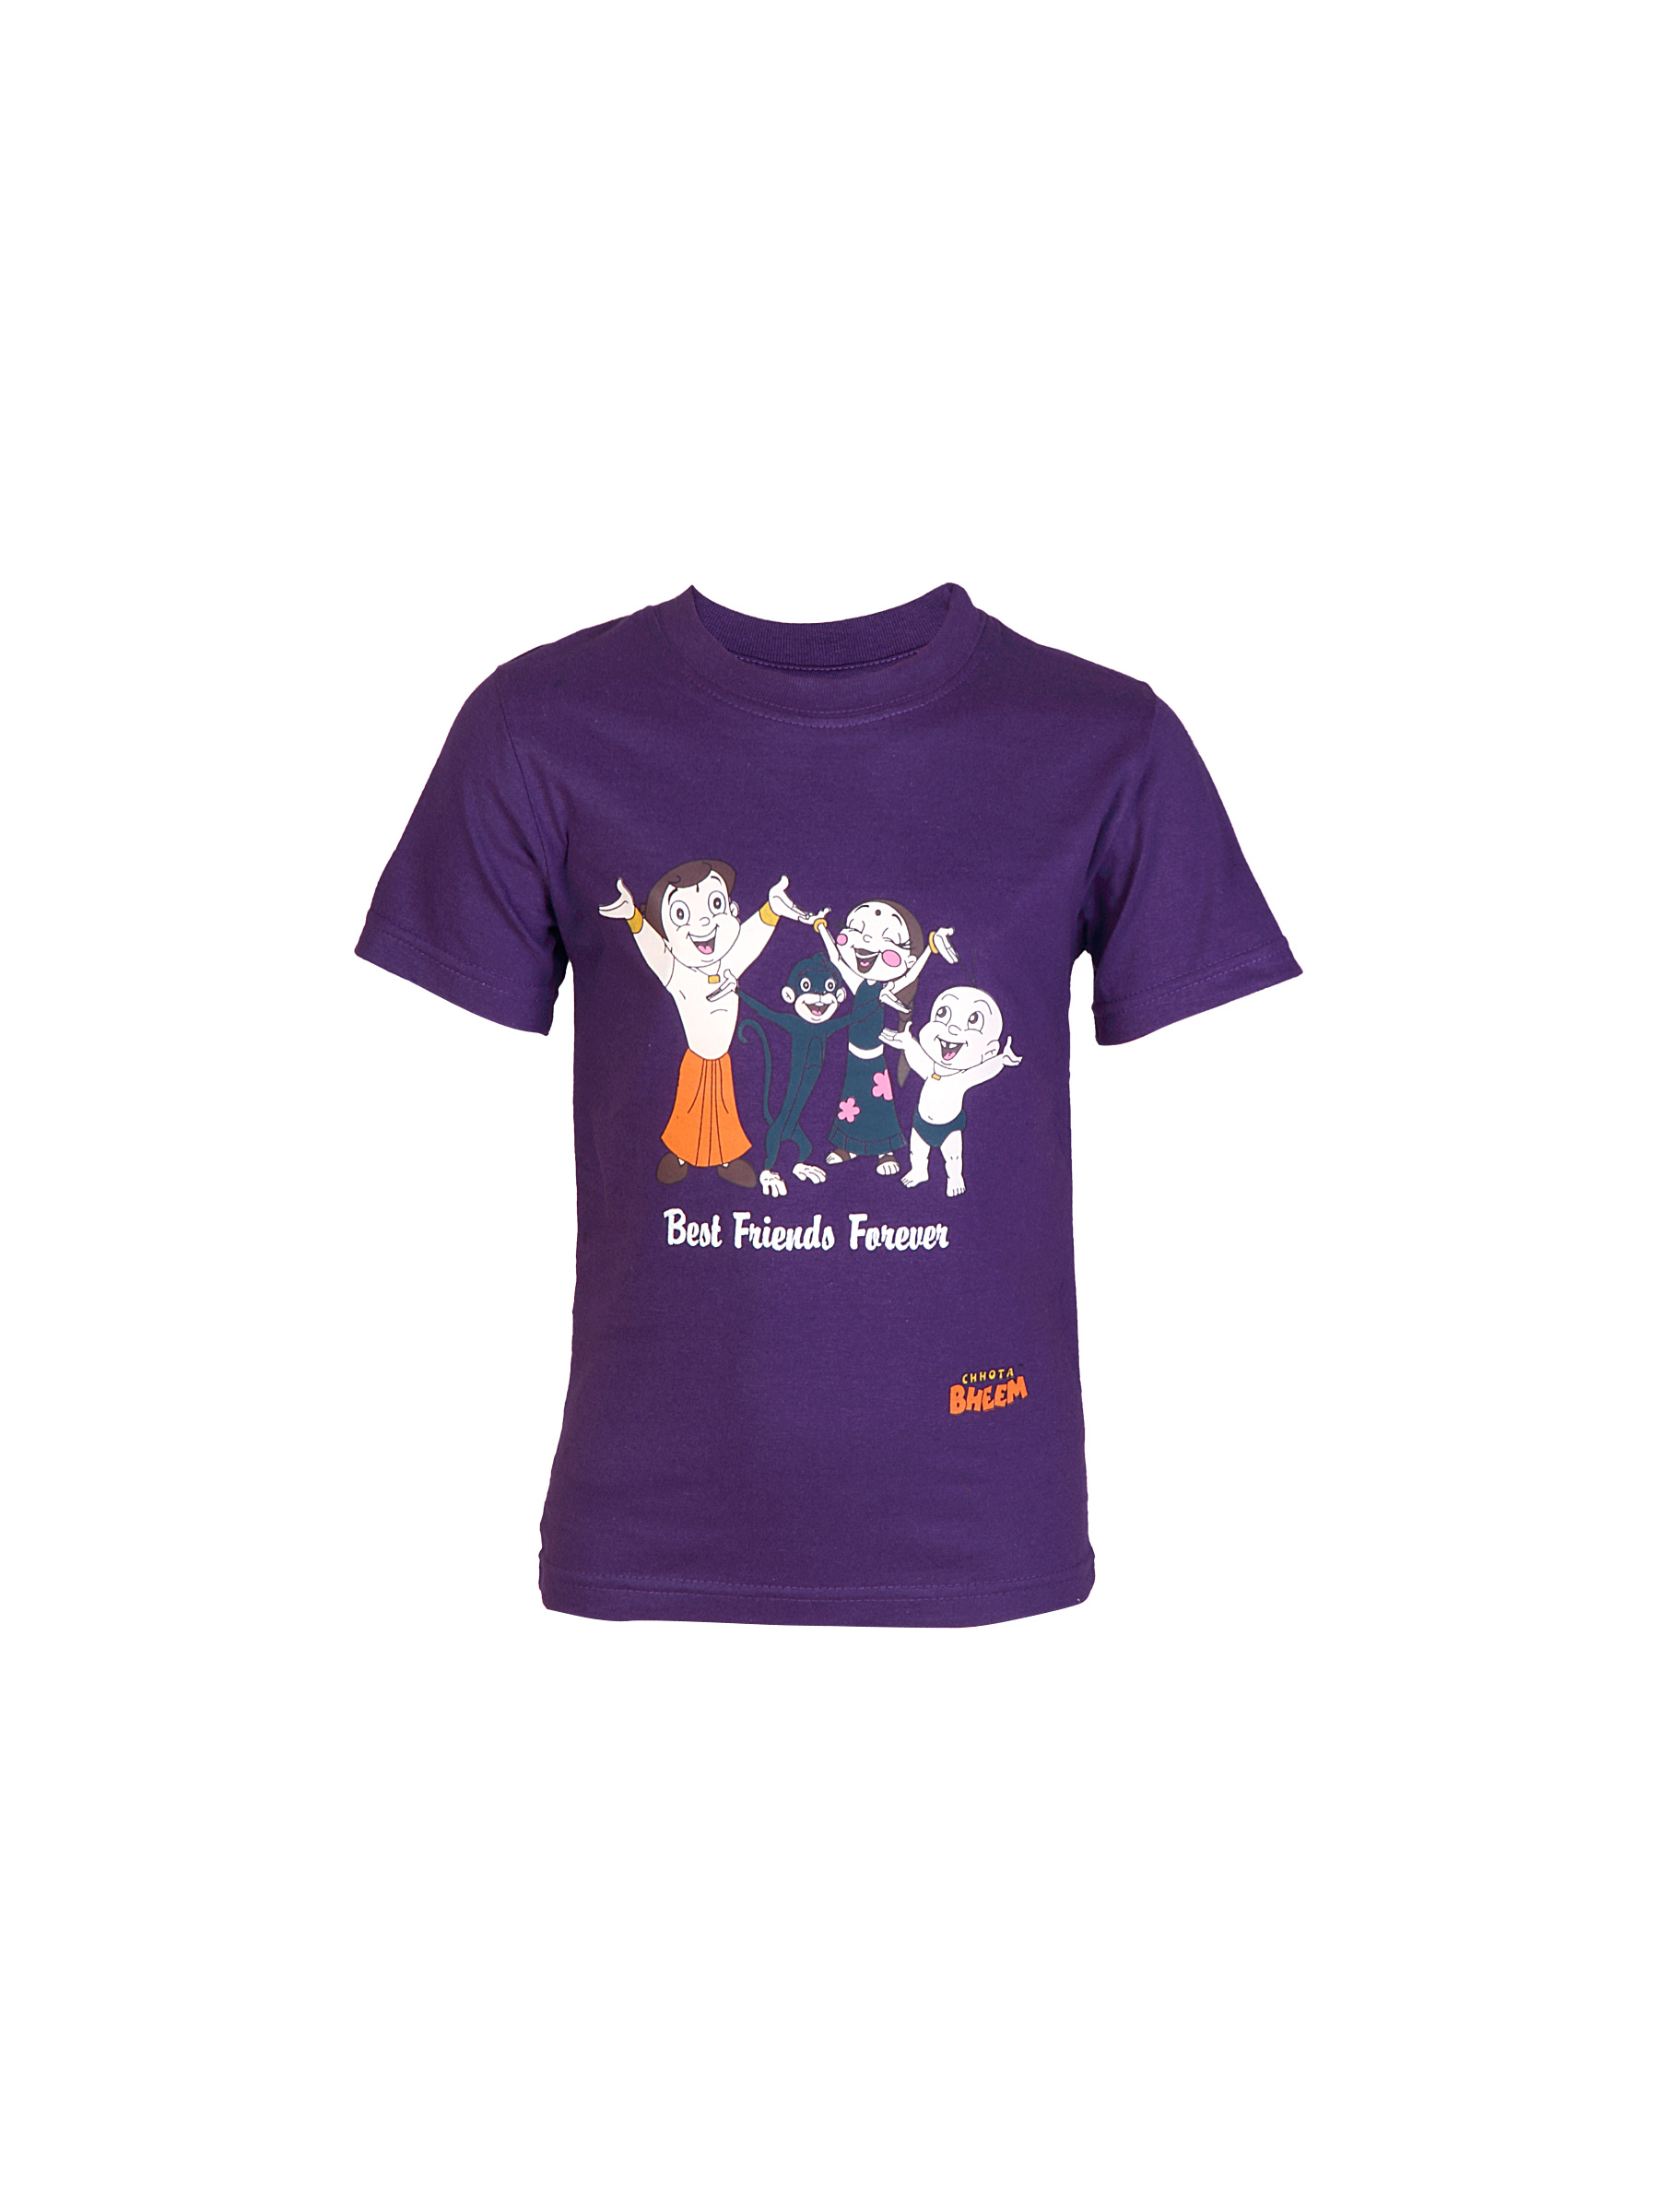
Chhota Bheem Kids Boys Best Friends Group TShirt
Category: Apparel / Topwear / Tshirts
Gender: Boys
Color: Purple
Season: Fall 2011
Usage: Casual